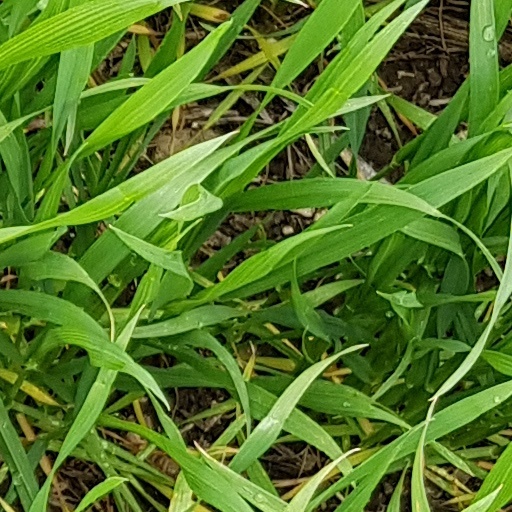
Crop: wheat